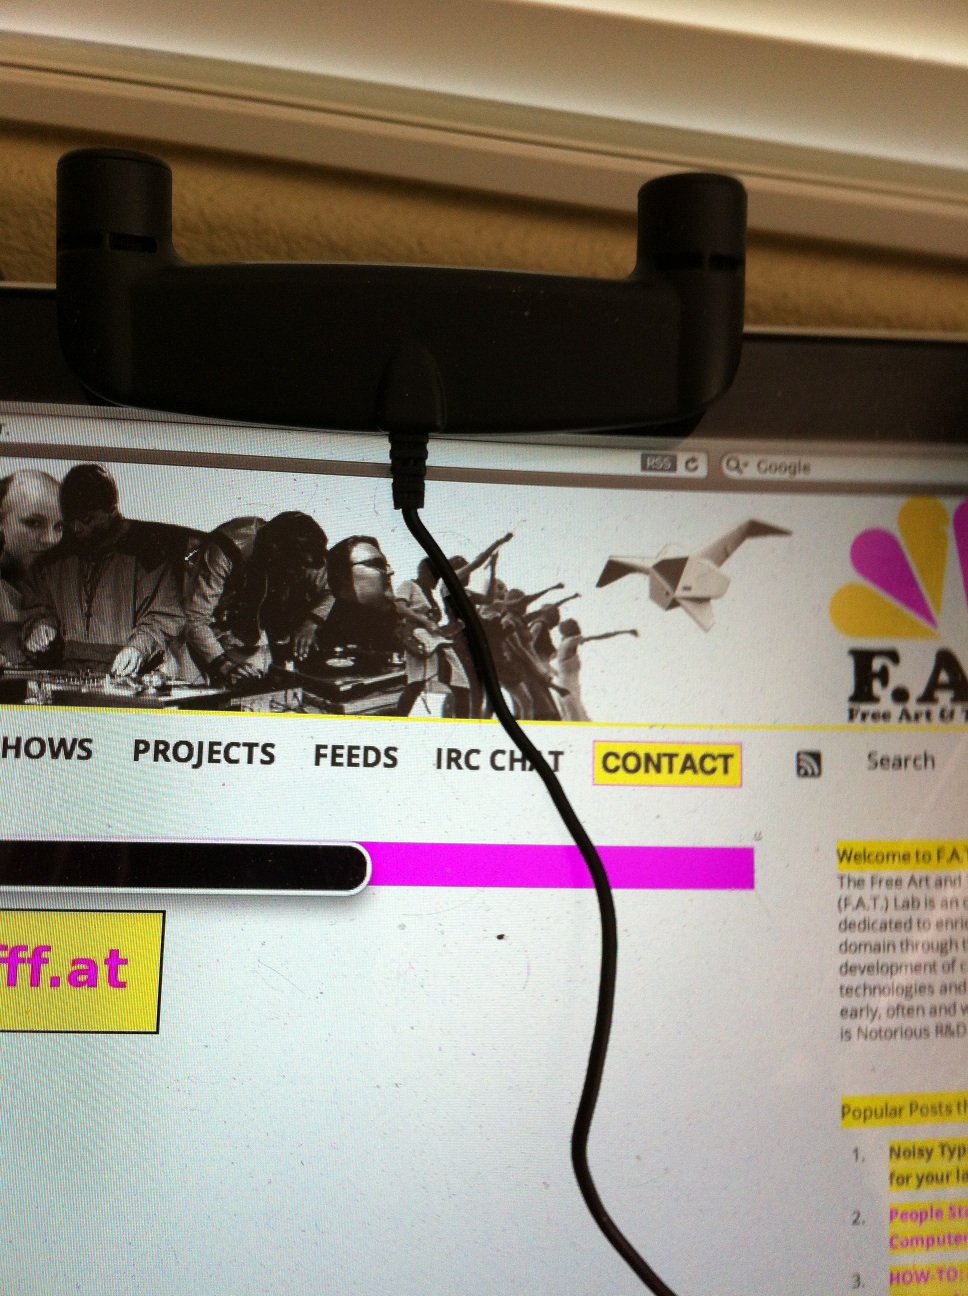Question: What's the email on this page?
Answer: unanswerable